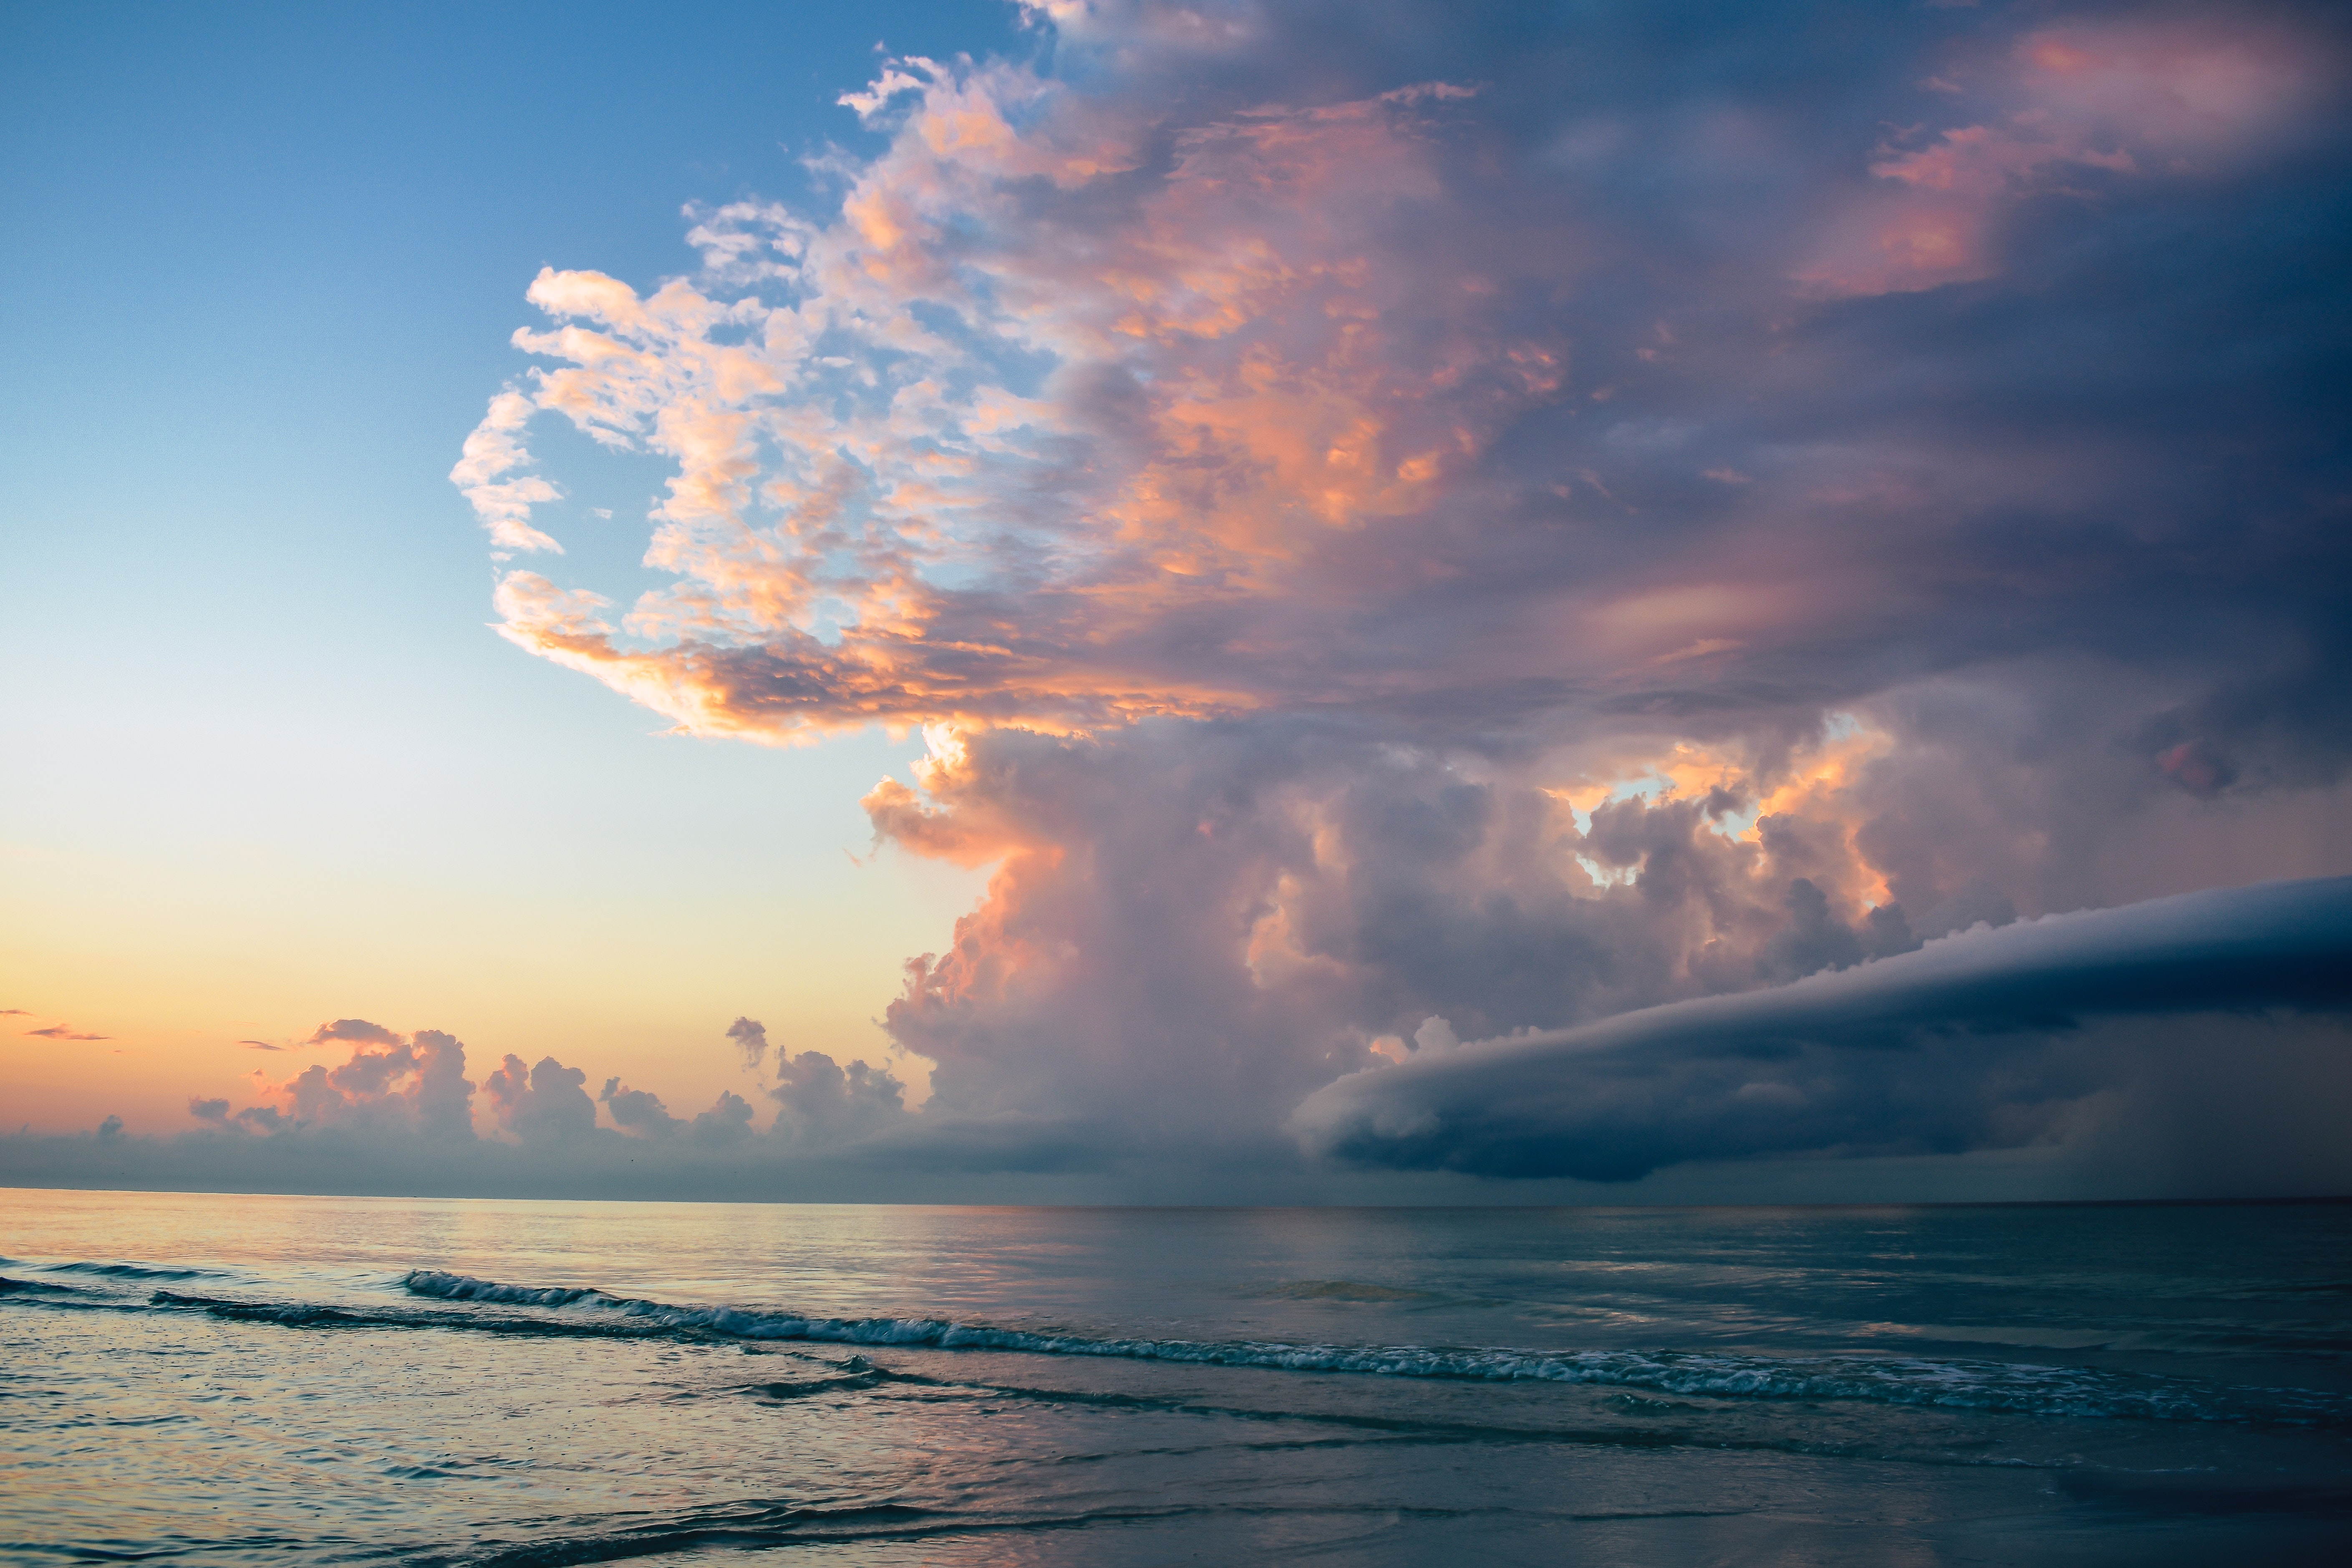
sky, horizon, sea, cloud, ocean, atmosphere, calm, sunset, daytime, sunrise, shore, morning, dawn, wave, afterglow, cumulus, evening, dusk, sunlight, wind wave, water, meteorological phenomenon, computer wallpaper, landscape